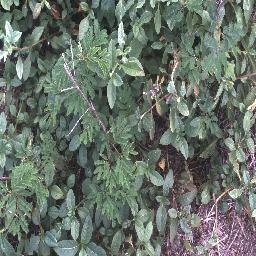
Label: negative